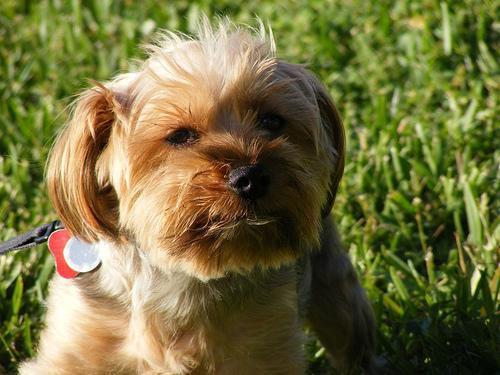
yorkshire terrier